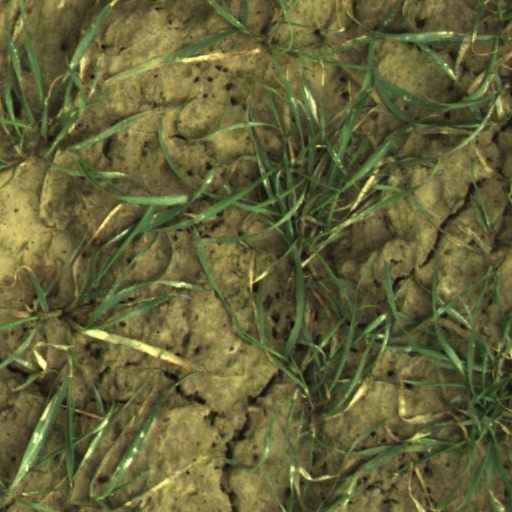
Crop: wheat